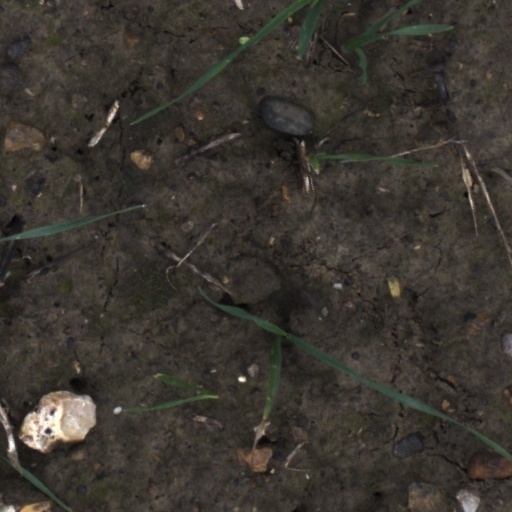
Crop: wheat